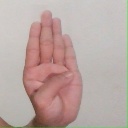
अक्षर: ब